Americano (2011 film)

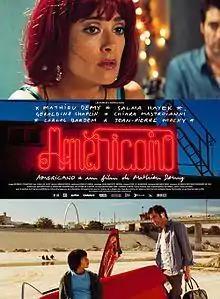
Promotional poster

Americano is a 2011 French drama film written and directed by Mathieu Demy. Demy also stars alongside Geraldine Chaplin, Salma Hayek and Chiara Mastroianni. Demy's mother, Agnès Varda, who was also a filmmaker, served as a producer on the project. The film received its première at the 2011 Toronto International Film Festival on 8 September 2011 and later that month, was also screened at the San Sebastián International Film Festival, where it competed for the Kutxa-New Directors Award. In October it was played at the 55th BFI London Film Festival.